Pájaro (artist)

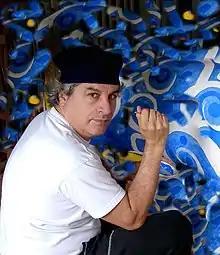
Pájaro

Juan Vicente Gómez Landaeta, better known as Pájaro, is a Venezuelan painter whose work has reached from figurative painting to expressionism and surrealism.